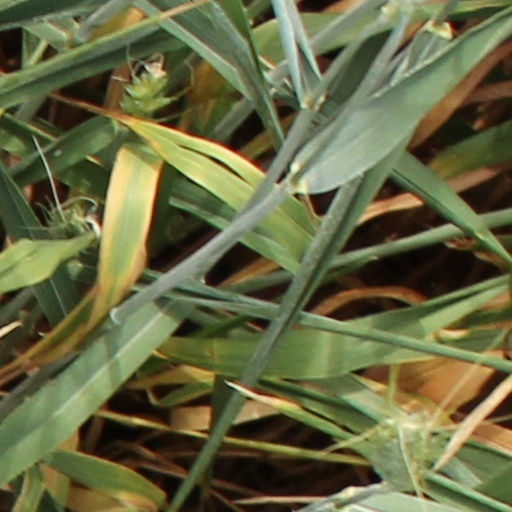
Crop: wheat